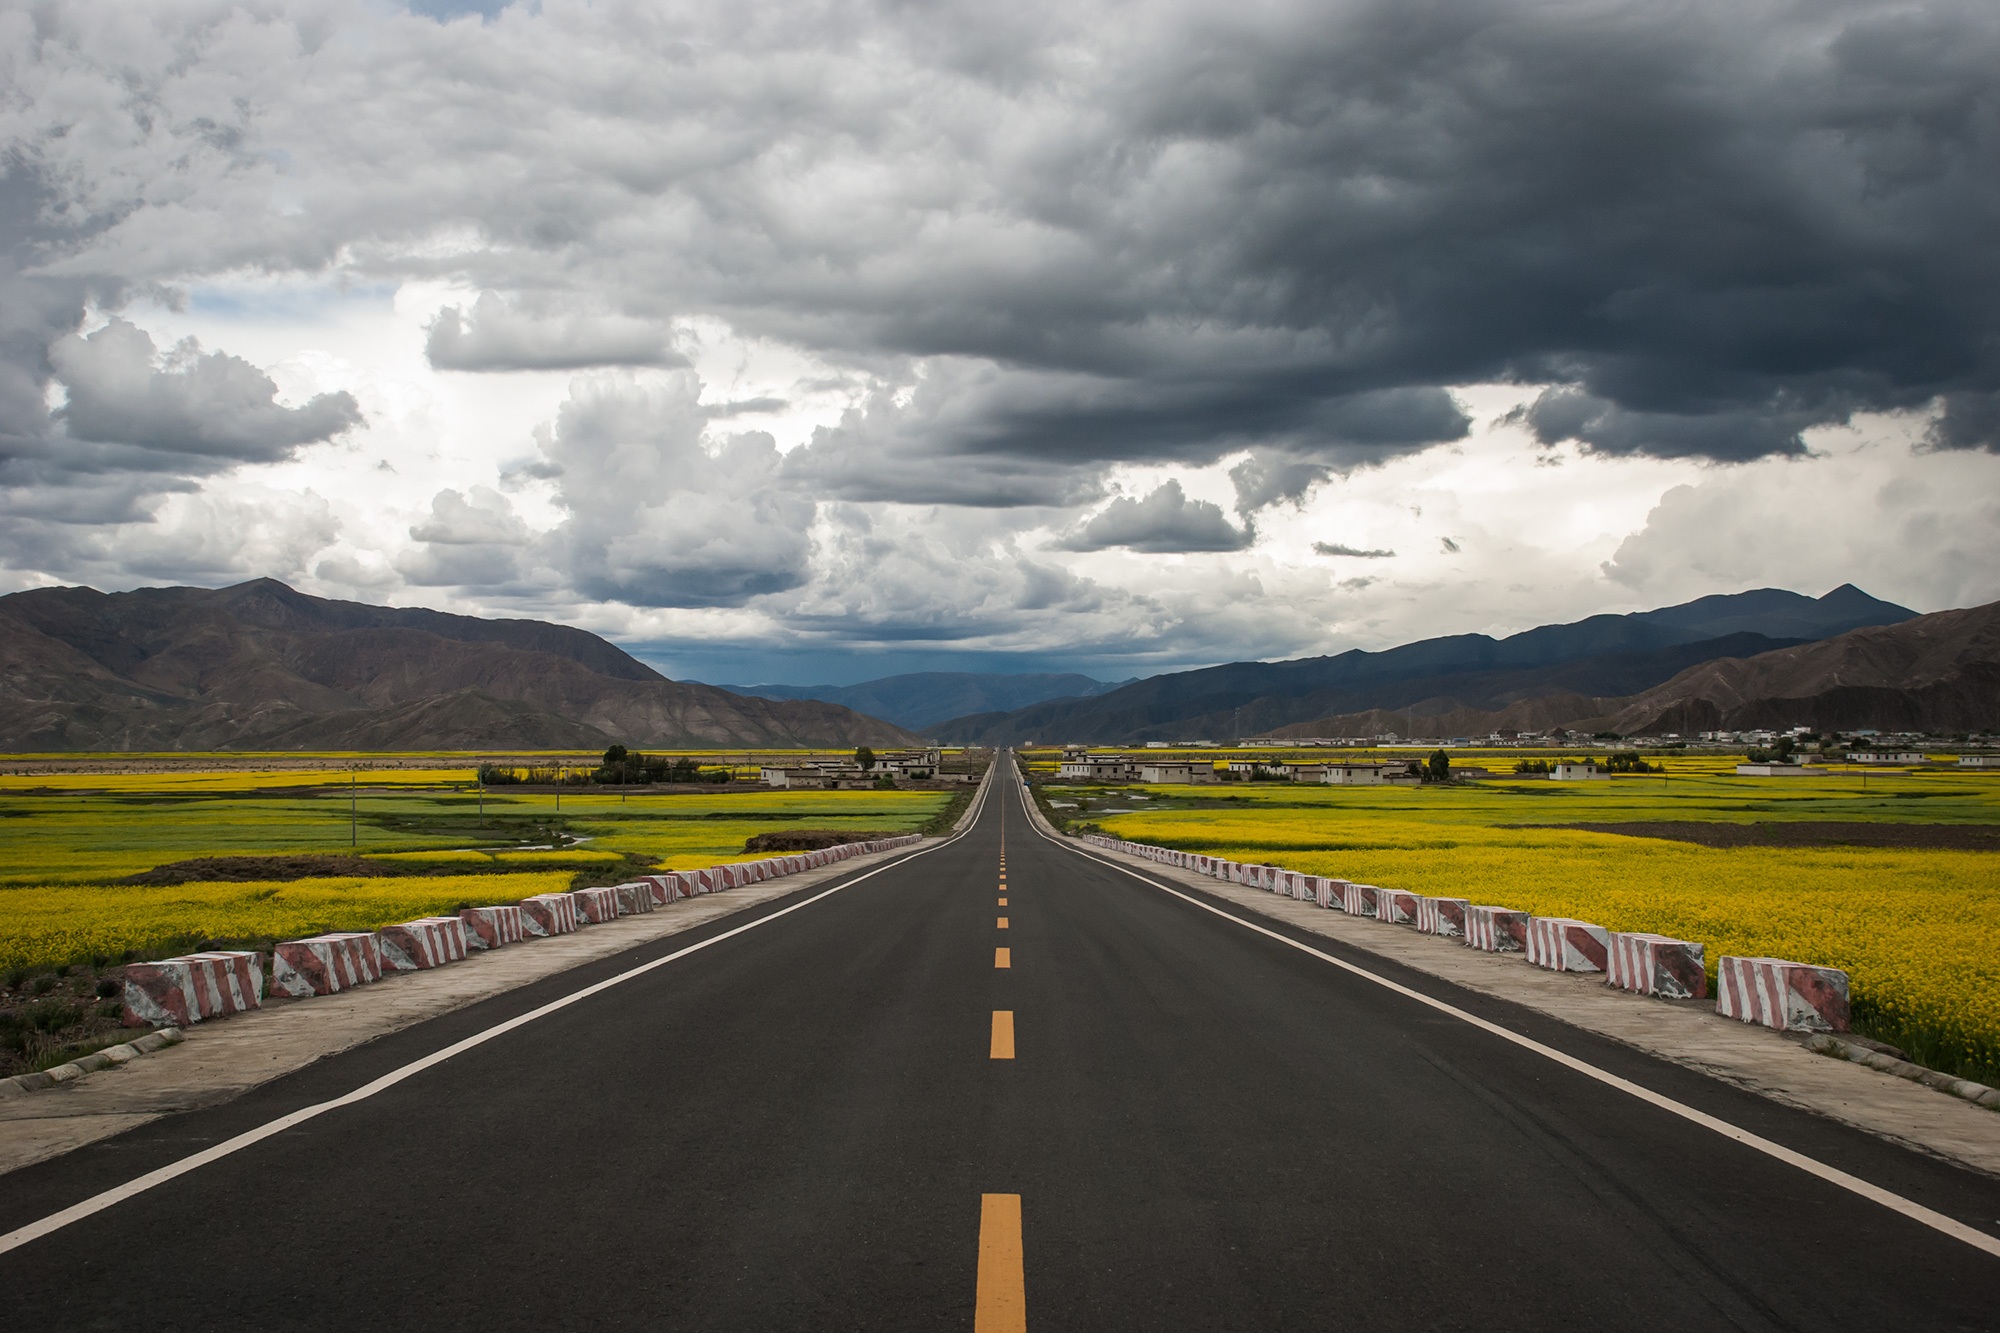
landscape, horizon, cloud, sky, road, field, highway, driving, asphalt, yellow, lane, plain, tibet, road trip, clouds, infrastructure, race track, china, rural area, meteorological phenomenon, controlled access highway